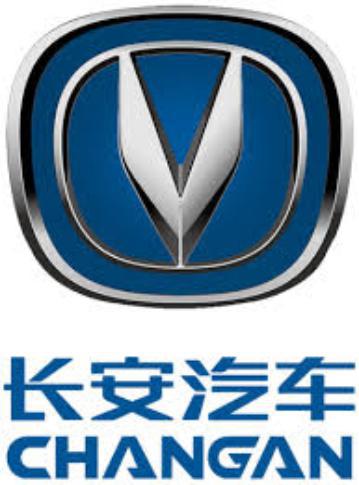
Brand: chang'an-3
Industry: Transportation